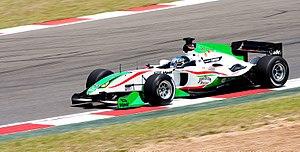
Salvador Durán Sánchez, né le 6 mai 1985 à Mexico, est un pilote automobile mexicain.